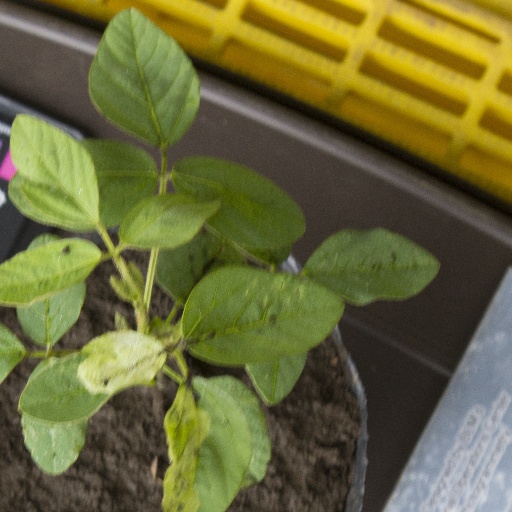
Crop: soybean